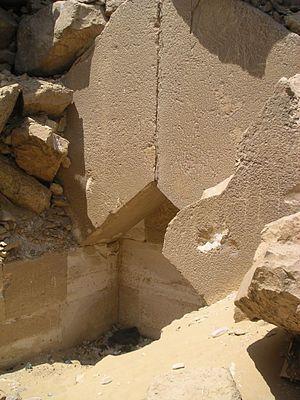
La pyramide de Néferhétepès est située au sud-est de la pyramide d'Ouserkaf, souverain dont elle fut probablement l'épouse principale. L'ensemble est situé à proximité de l'angle nord-est de l'enceinte du complexe funéraire de Djéser à Saqqarah.
La pyramide d'Ouserkaf qui est de type à faces lisses se trouve à l'angle nord-est du complexe funéraire de Djéser. Elle a été visitée et explorée pour la première fois en 1839 par John Shae Perring et identifiée comme celle d'Ouserkaf en 1928 par Cecil Mallaby Firth.